Ali Darassa

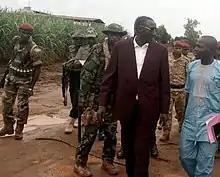
Ali Darassa (in purple suit) surrounded by his men in Ngakobo

Ali Darassa Mahamat (born 22 September 1978), also known as Ali Daras and Ali Ndarass is a Nigerian leader of the Central African rebel group, the Union for Peace in the Central African Republic (UPC), which is dominant around Bambari. He is an ethnic Fula and his UPC is largely Fula. Darassa was the right-hand man of Chadian rebel leader, Abdel Kader Baba-Laddé until Baba-Laddé abandoned his armed struggle in September 2012. The UPC is an Ex-Séléka faction made up of disbanded members of the former rebel coalition known as Séléka. Starting in November 2016, another Ex-Séléka faction, the FPRC, allied with their former enemy, the Anti-balaka, and attacked UPC. The fighting displaced 20,000 and was ethnic in nature with the FPRC singling out Fulani people. He is reportedly well studied in past UN peacekeeping missions in order to deal with the peacekeeping mission known as MINUSCA in the country.